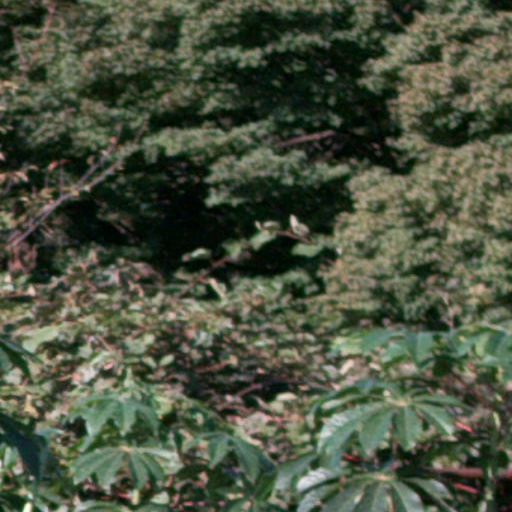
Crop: cassava